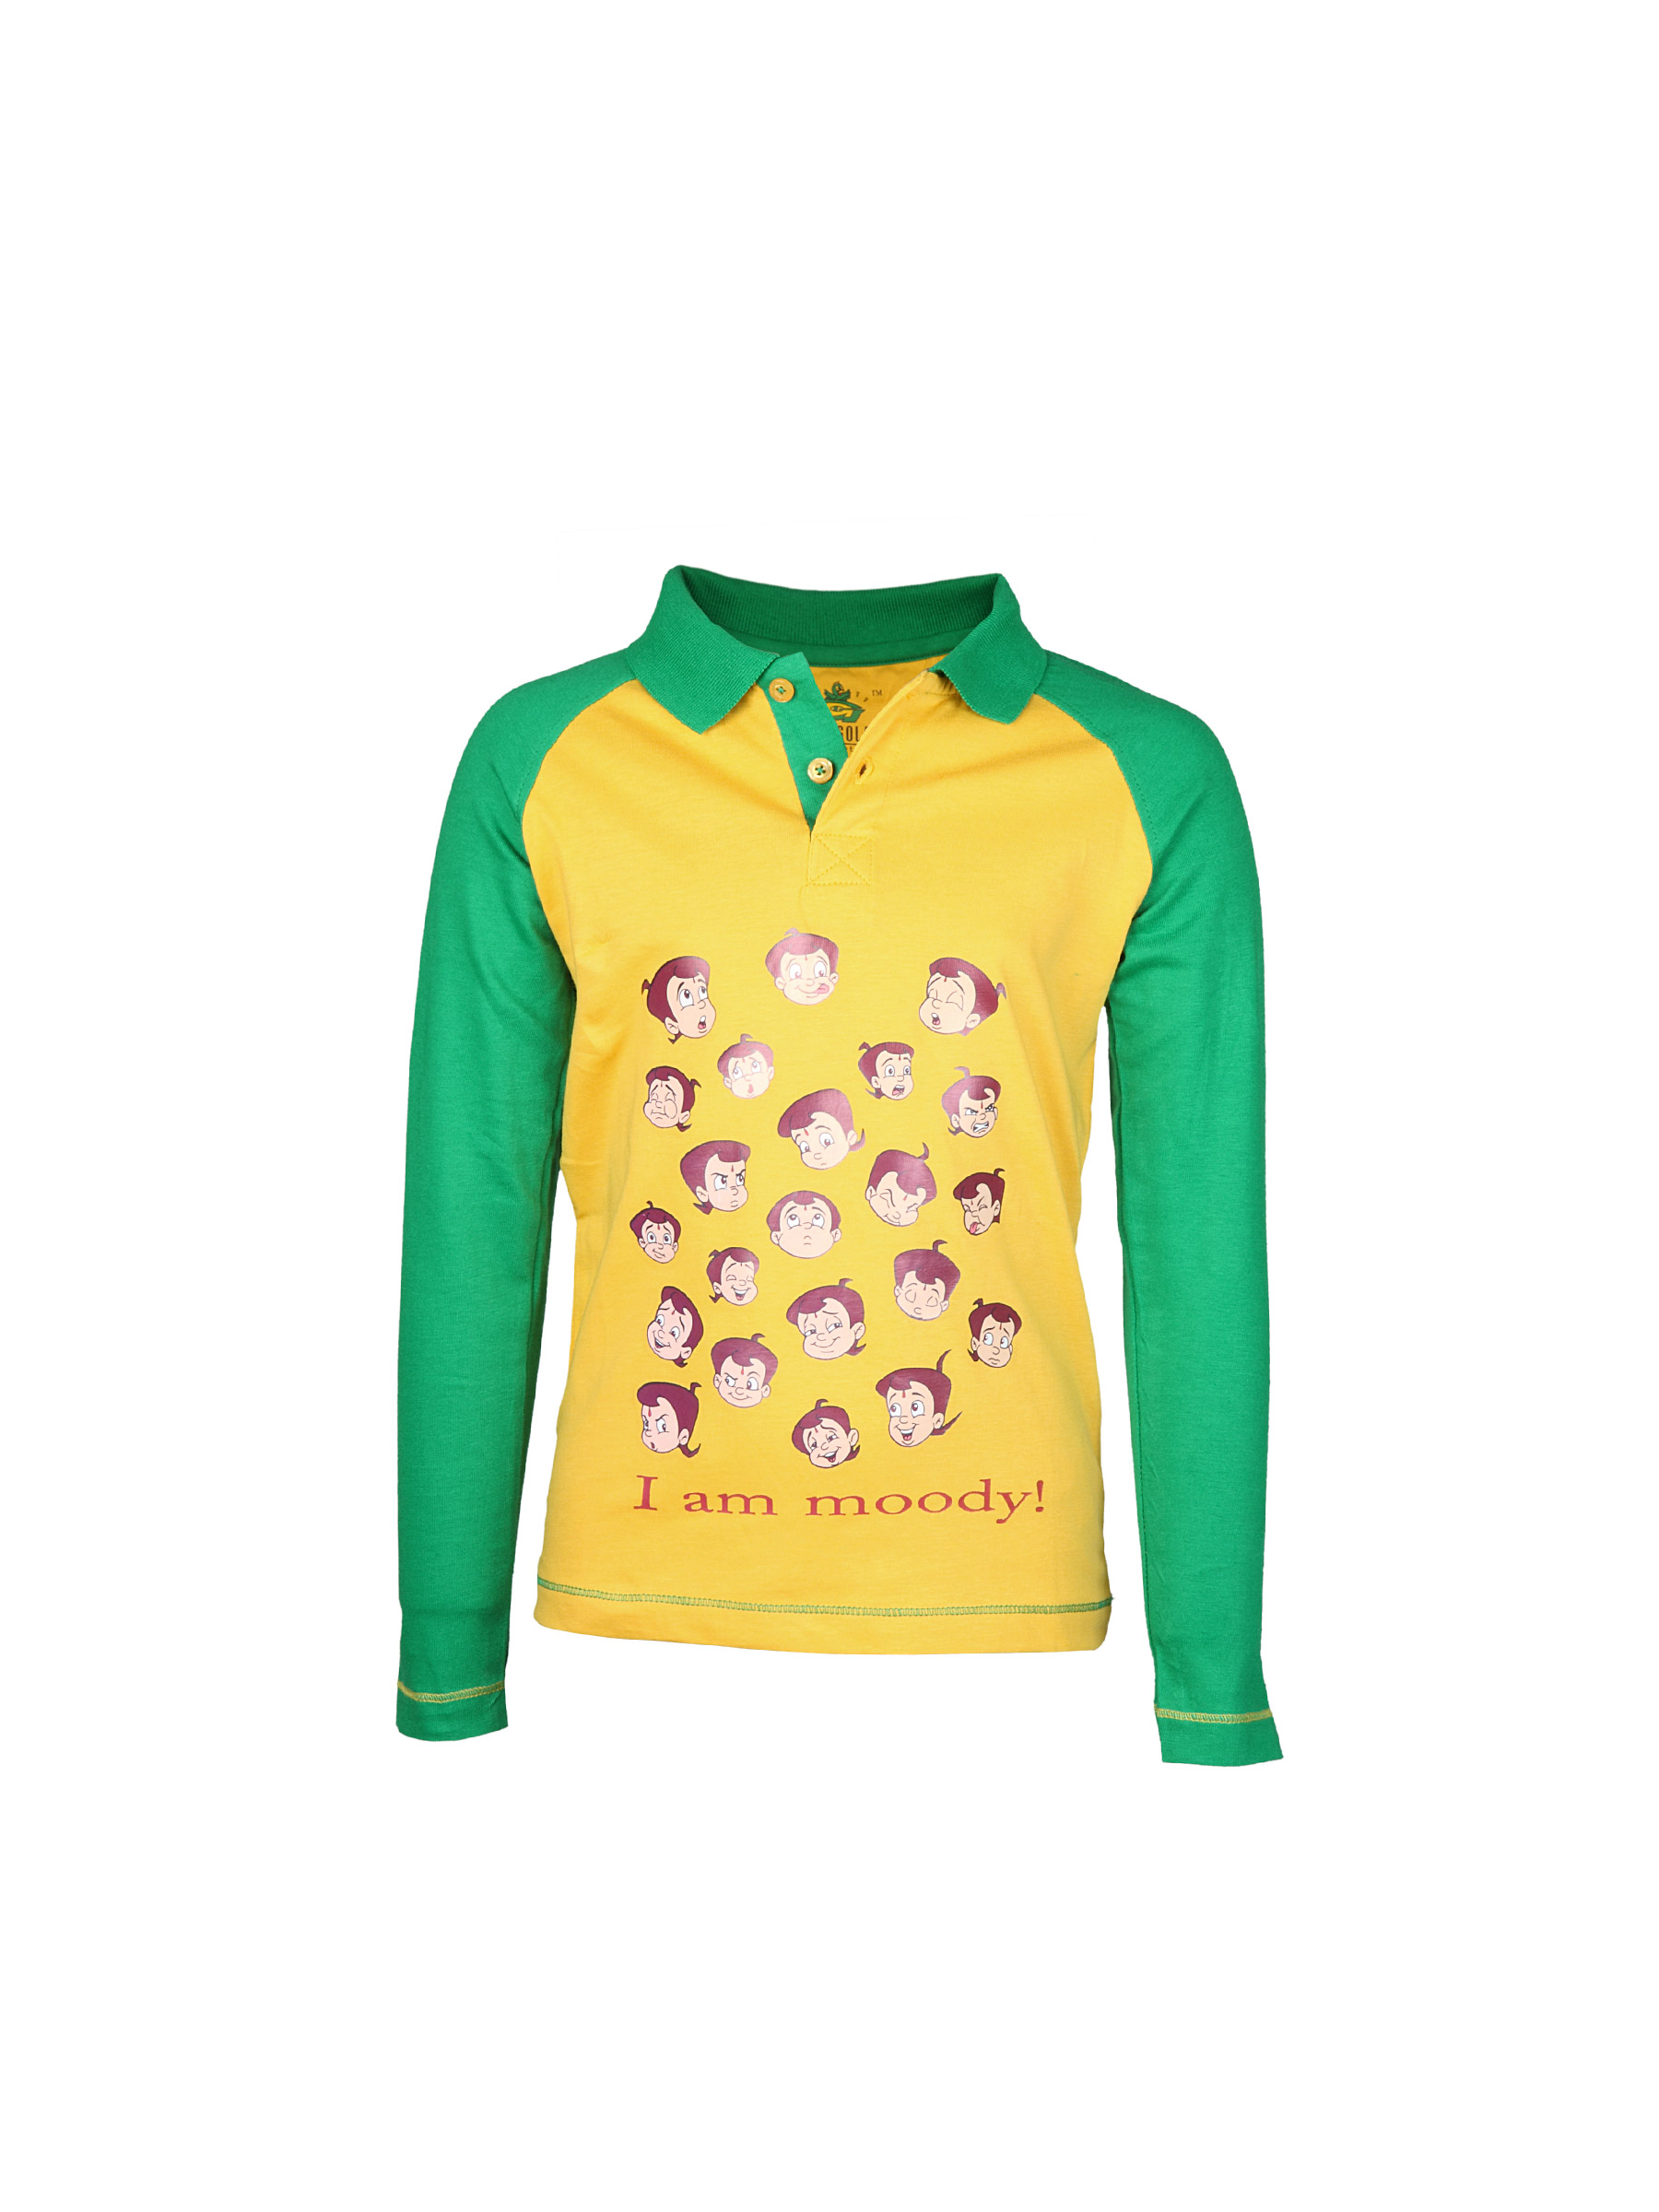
Chhota Bheem Kids Boys Bheem Expressions Yellow T-shirt
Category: Apparel / Topwear / Tshirts
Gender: Boys
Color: Yellow
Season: Fall 2011
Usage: Casual